A Song for Martin

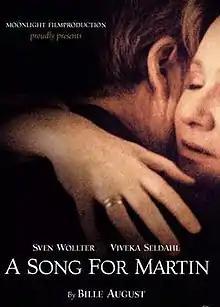
Poster

A Song for Martin is a 2001 Swedish drama film directed by Danish Bille August and starring Sven Wollter and Viveka Seldahl. Based on the 1994 autobiographic novel "Boken om E" (The Book about E) by Swedish author Ulla Isaksson, the film's themes are loss and Alzheimer's disease.